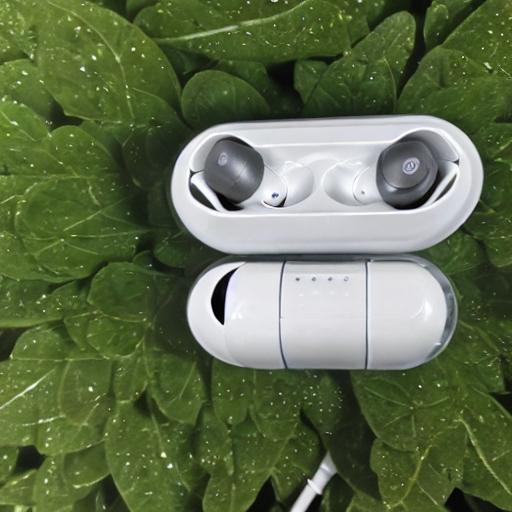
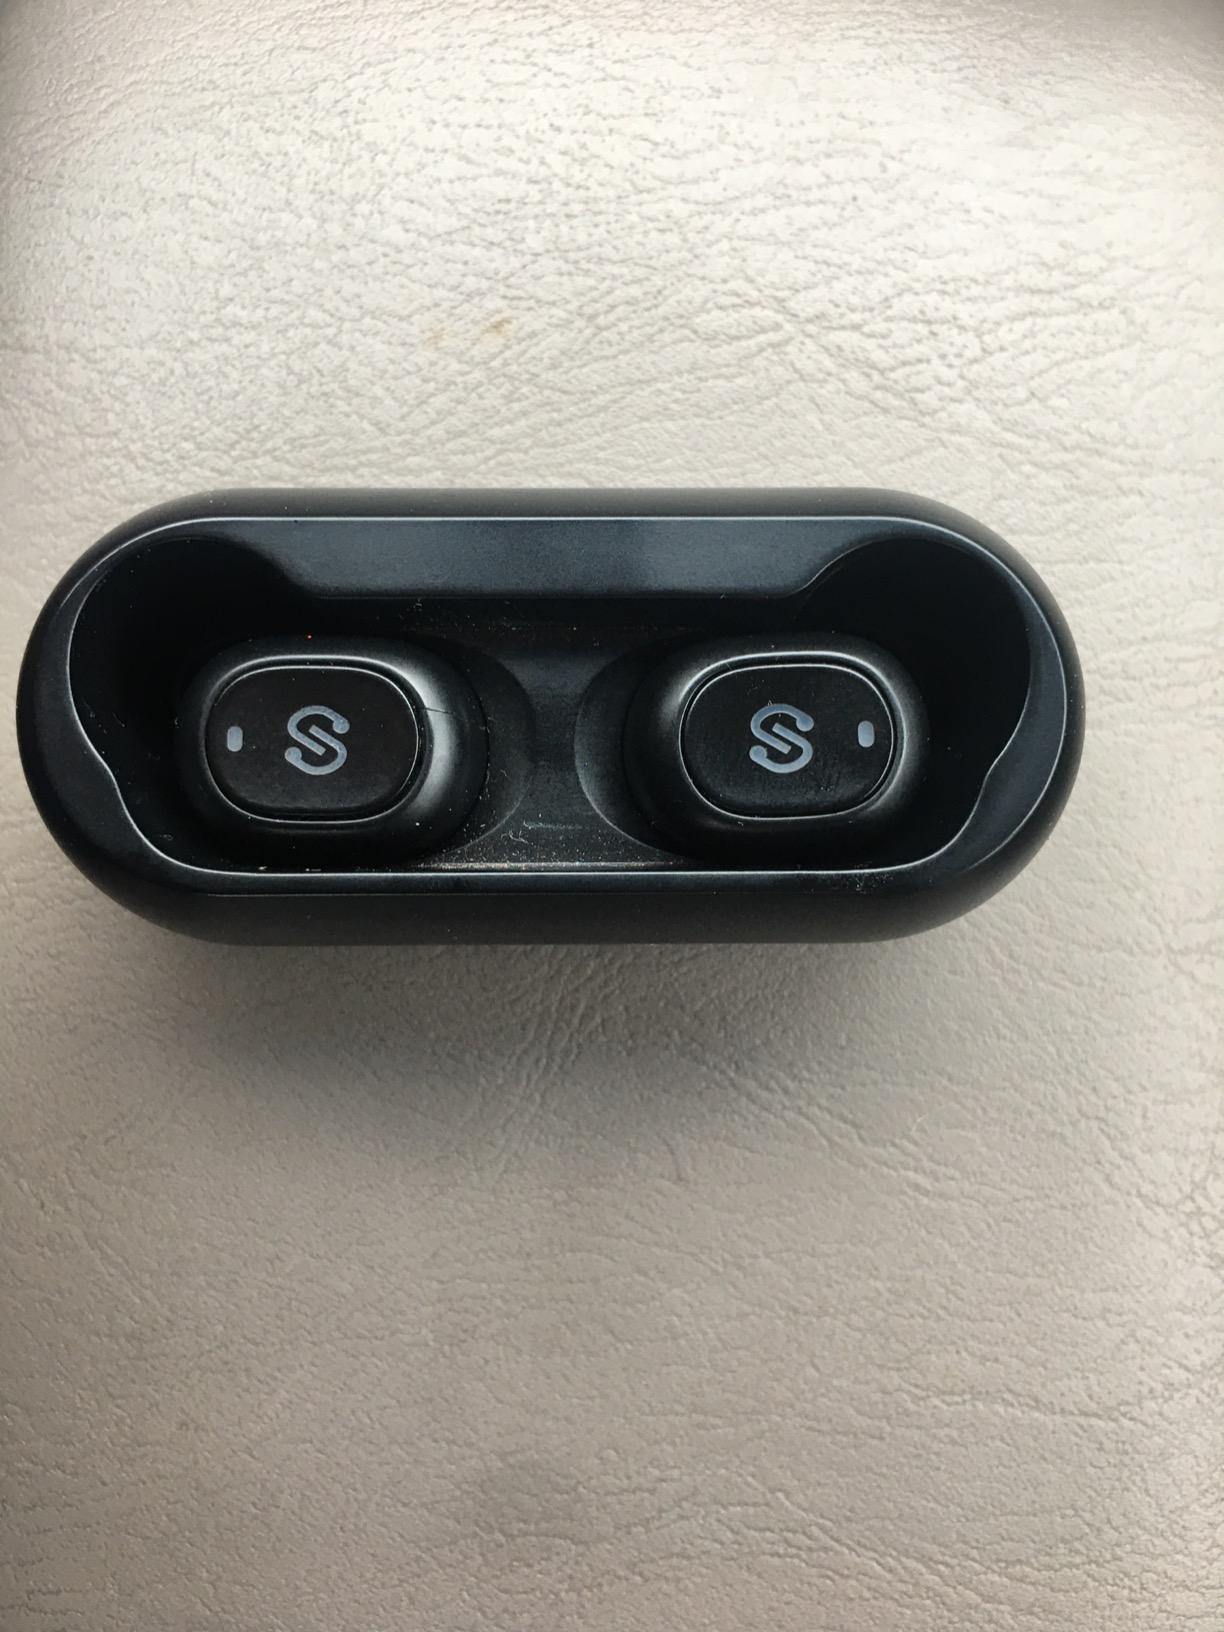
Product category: earbuds
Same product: no